Les Animaux dénaturés

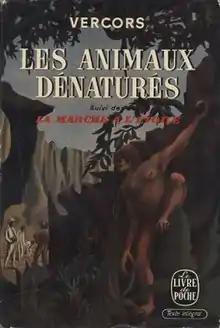
First Edition

Les animaux dénaturés is a 1952 novel by Jean Bruller under his pseudonym Vercors. English-language editions appeared under the titles "You Shall Know Them", "The Murder of the Missing Link", and "Borderline". The author adapted it into a play, "Zoo ou l'Assassin philanthrope". The novel was adapted into the motion picture "Skullduggery" (1970), starring Burt Reynolds and Susan Clark.